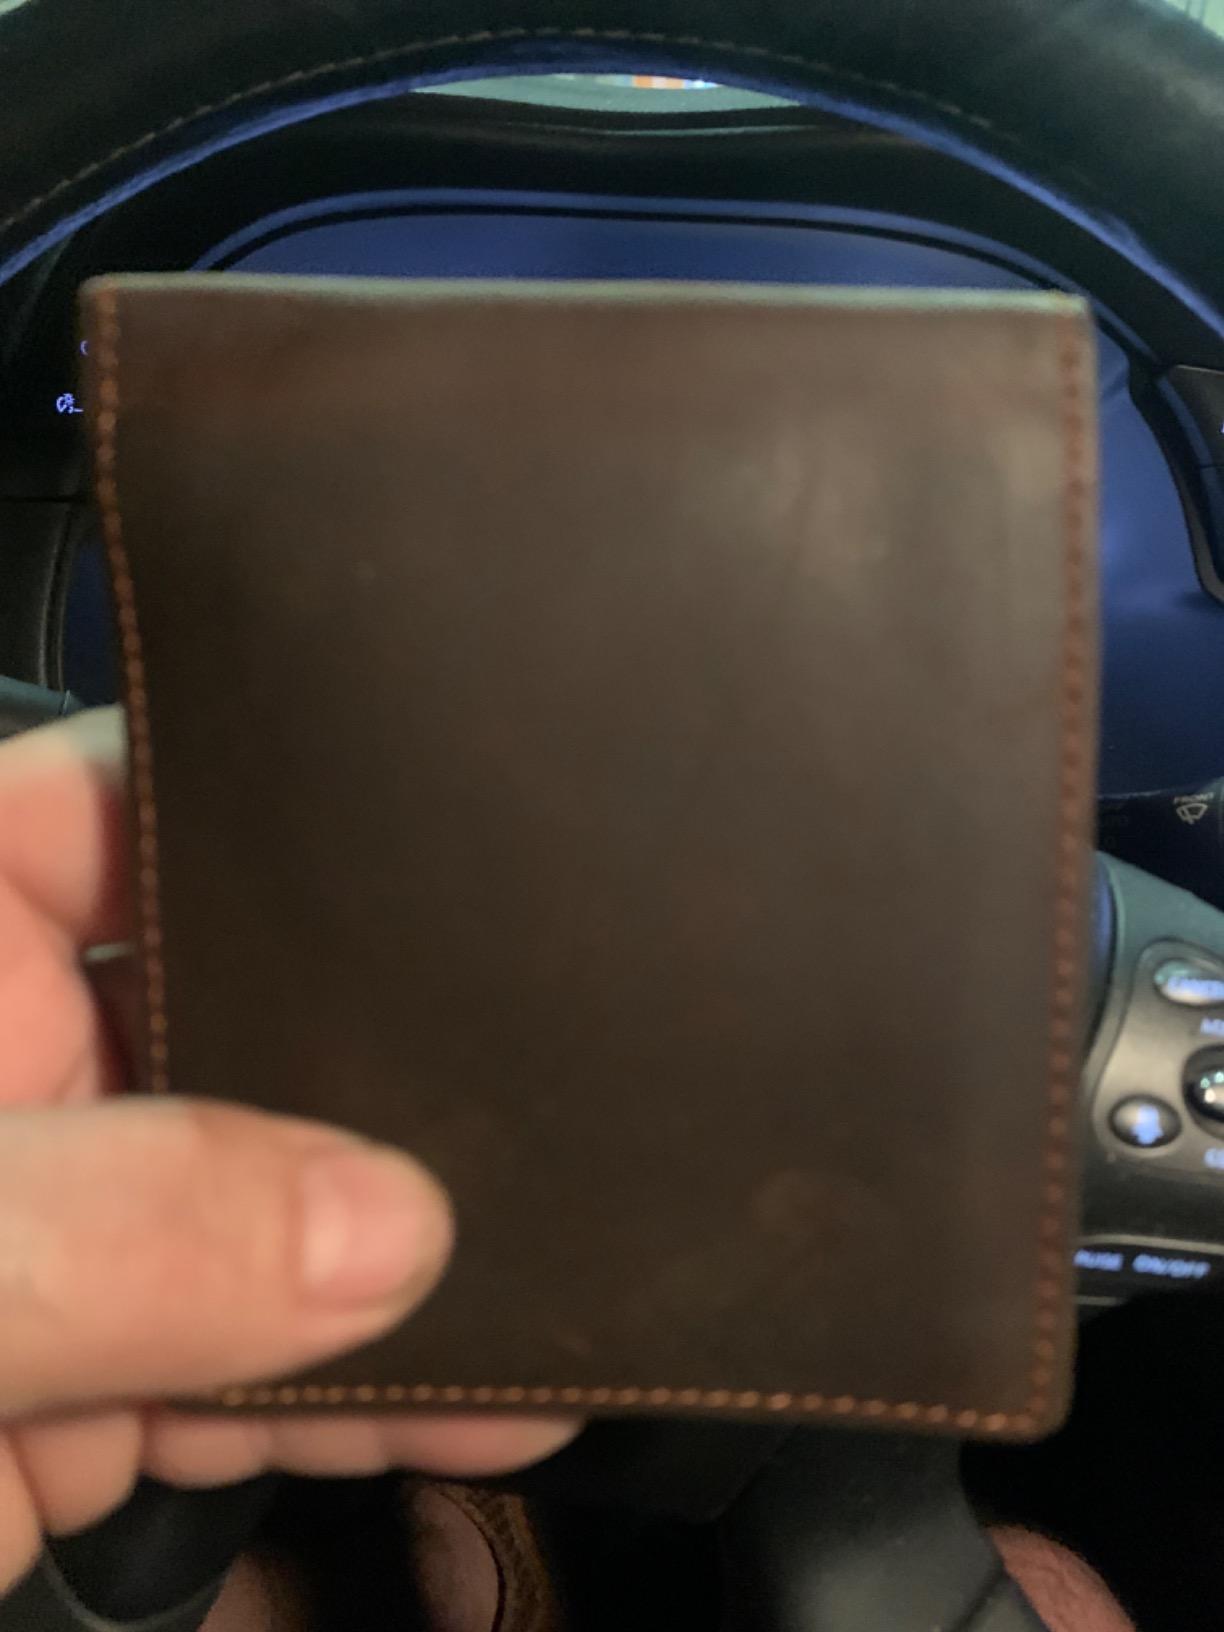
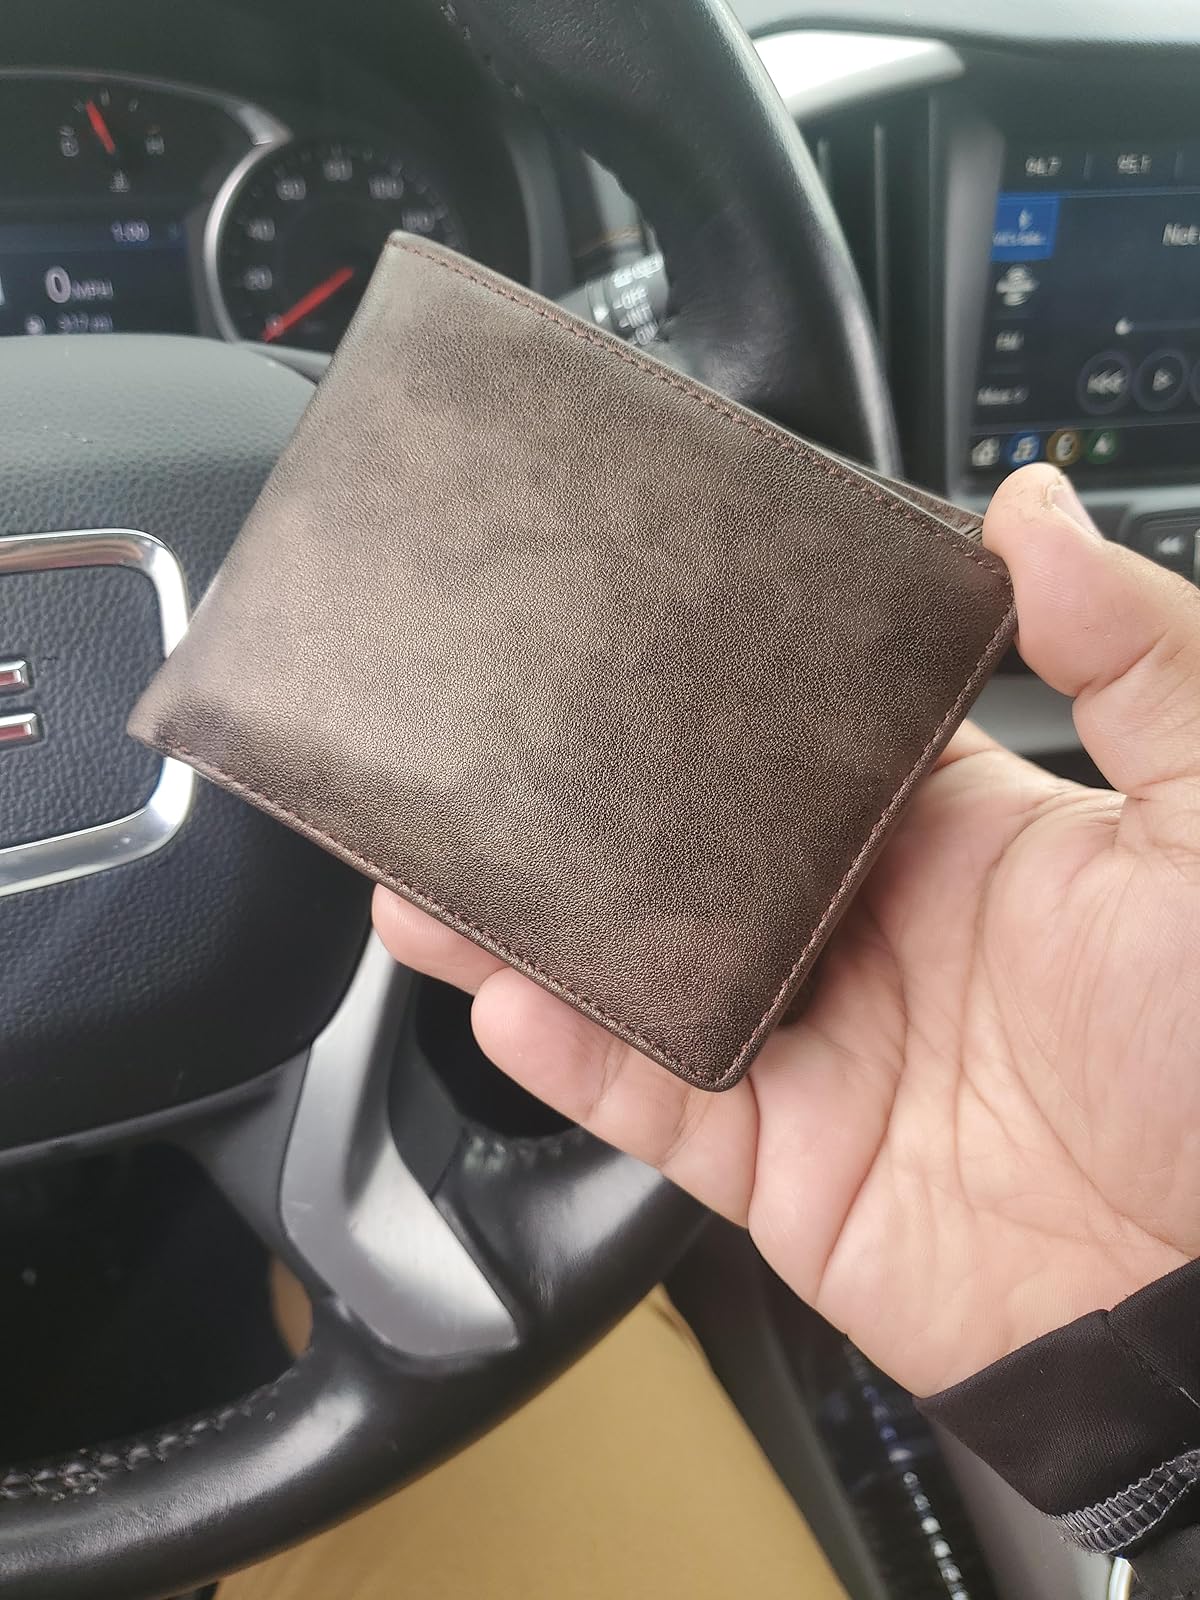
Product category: accessories_wallet
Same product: no